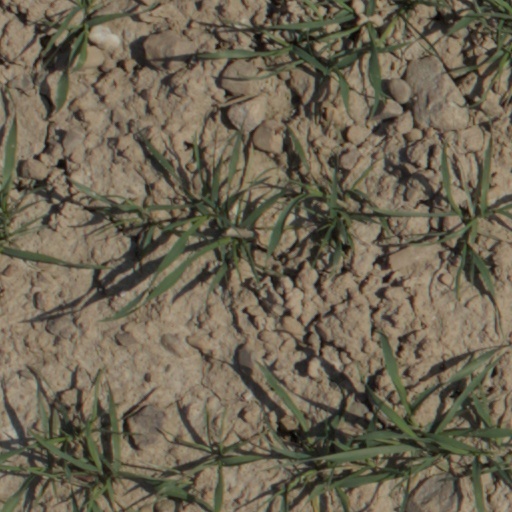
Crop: wheat